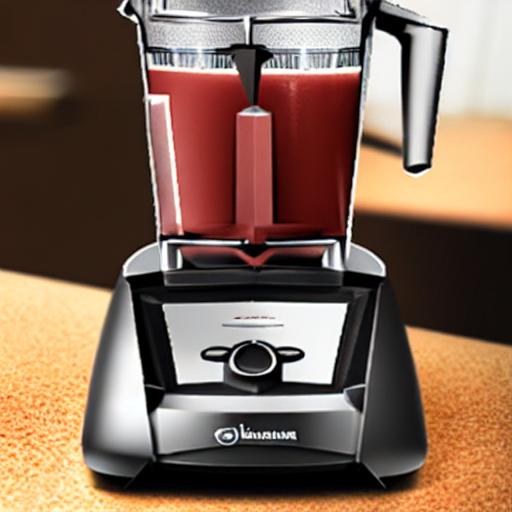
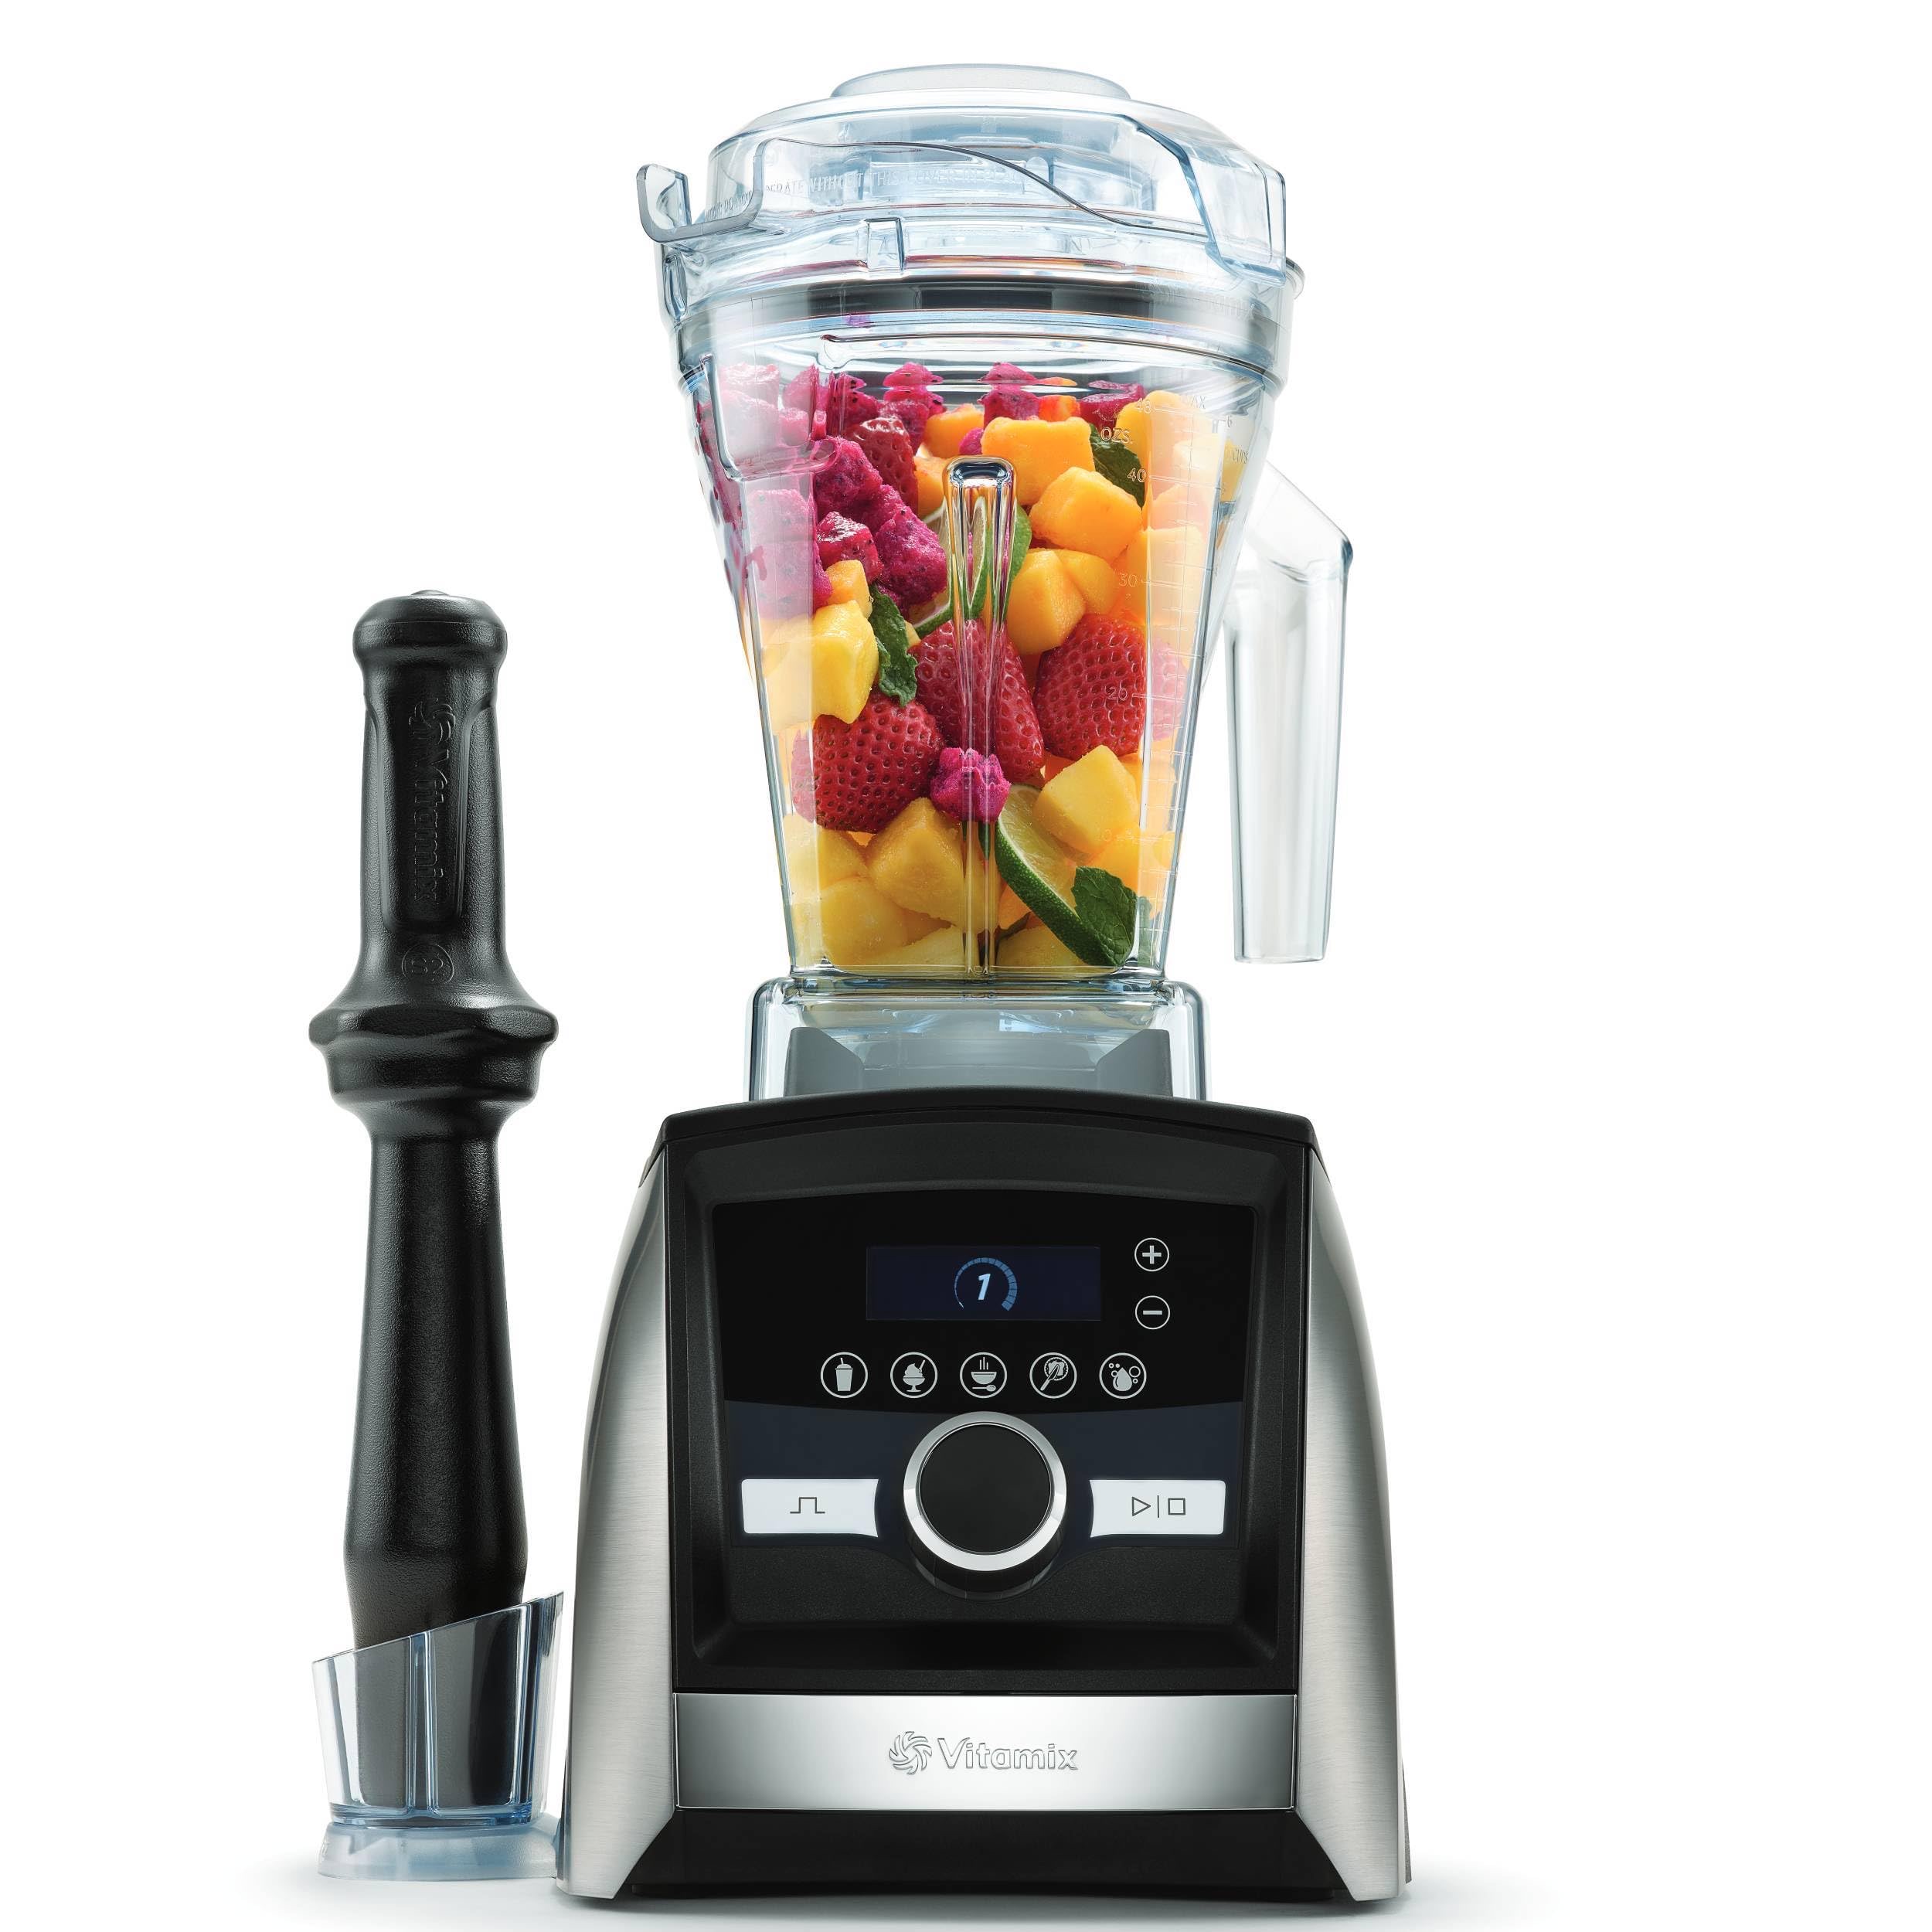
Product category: items_blender
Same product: no